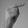
ASL letter: G